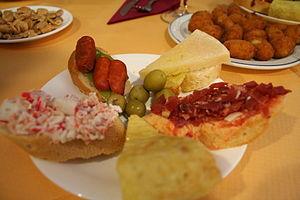
Tapas typiques de Martos (Jaén), Espagne.